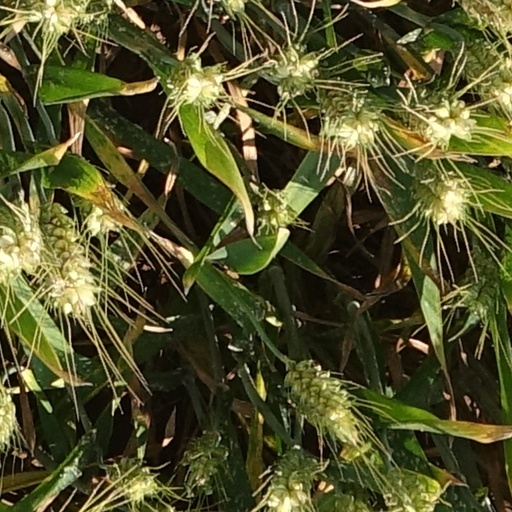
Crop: wheat